Railway accidents in Tasmania

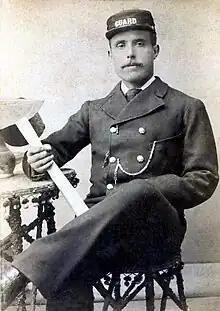
Railway guard Stephen Kitchen Clarke.

On 29 March 1903, 34 year old Stephen Kitchen Clarke, railway guard on the 5pm train from Launceston to Deloraine, died at the Launceston General Hospital after being struck by the gate post at Mantack's Crossing and knocked from the train on the Western Railway between Westbury and Exton the previous evening.